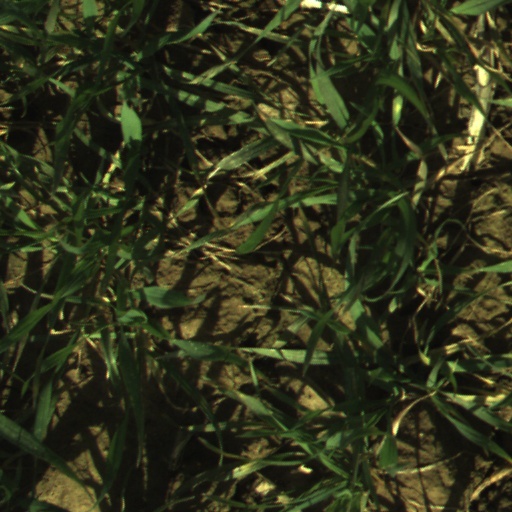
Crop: wheat